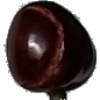
Label: cherry